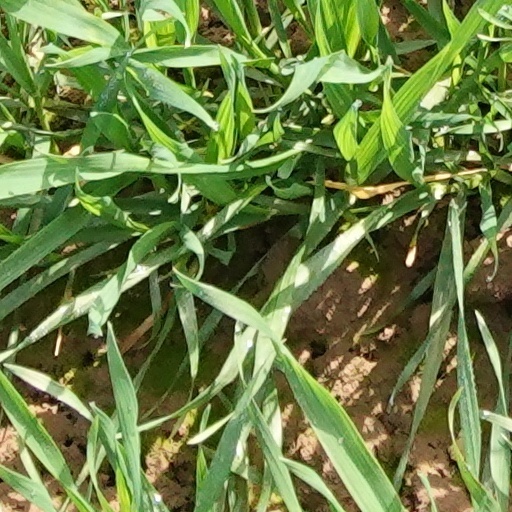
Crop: wheat